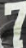
Number: 7